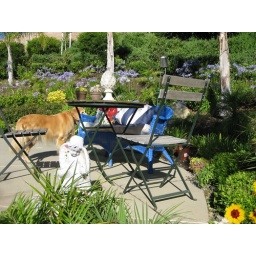
This spot in the garden is a great place for tea and a PM glass of white wine.